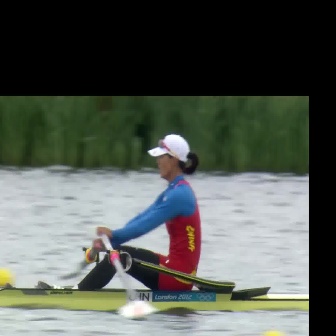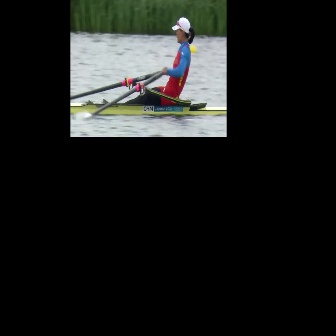
  Please identify the target specified by the bounding box [34,134,201,301] in the first image and locate it in the second image. Return the coordinates in [x_min,y_min,x_max,y_max] format.
Answer: [101,17,194,110]